Toronto Public Library

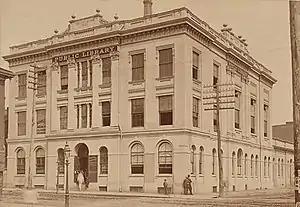
The Toronto Mechanics' Institute in 1884. A library was established at the Institute in 1830, whose collection was later absorbed into the Toronto Public Library in 1884.

In 1830, a library was established in the York Mechanics' Institute. In 1882, the provincial legislature, under Premier Oliver Mowat, passed "The Free Libraries Act, 1882". A public campaign for a free library in Toronto preceded a referendum on the question, held on 1 January 1883, in which Torontonians voted in favour of creating a city library. Alderman John Hallam, whom historian Barbara Myrvold describes as having an "almost idolatrous regard for books", was a principal booster for the new library.